Henry DeLand House

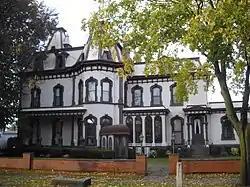

The Henry DeLand House also known as the Green Lantern Inn was built from 1874 to 1876 in the village of Fairport, New York as a home for Henry Addison DeLand. DeLand was a member of an influential local family and was a baking soda manufacturer. It is located at 1 East Church Street, at the intersection of South Main street.